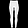
Label: Trouser